NCIS: Los Angeles season 3

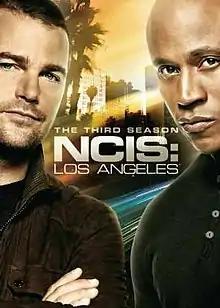
Season 3 U.S. DVD cover

The third season of "" an American police procedural drama television series, originally aired on CBS from September 20, 2011 to May 15, 2012. The season was produced by Shane Brennan Productions and CBS Television Studios, with Shane Brennan as showrunner and executive producer. A total of 24 episodes were produced. A fictional crossover with "Hawaii Five-0" occurred during the season in episode twenty-one.